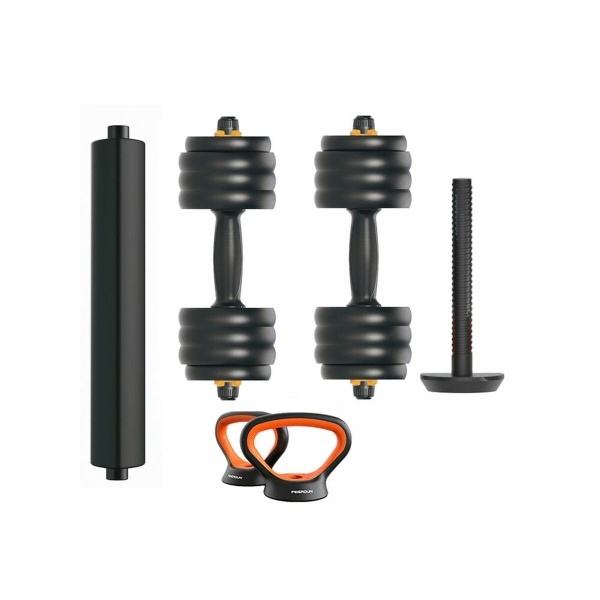
Multifunktions-Hanteln 40KG
Material: Antirutsch Polypropylen Merkmale: Antirutsch Design: Ergonomisch Ungefähres Gewicht: 40 kg Art: Kompletter Bausatz Enthalten: Verlängerungsschiene Kugelhantel x 2 Hantel x 2
Brand: XIAOMI FED
Category: Sporting Goods > Fitness & General Exercise Equipment > Weight Lifting > Free Weights, Dumbbells & Kettlebells > Dumbbells